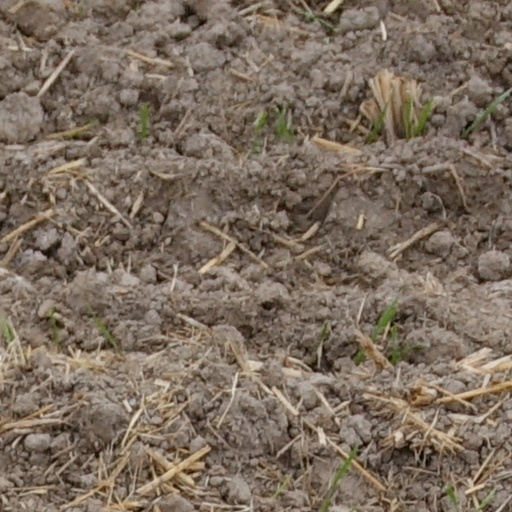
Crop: wheat